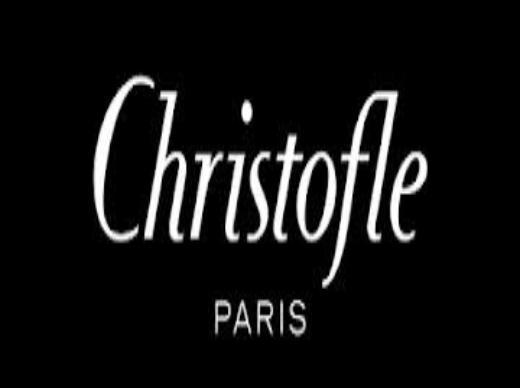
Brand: CHRISTOFLE
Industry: Necessities